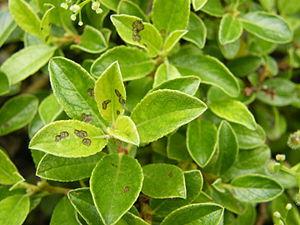
Salix arbuscula, le saule des montagnes est un buisson bas très branchu de 70 centimètres de haut. Son habitat est limité au Nord de l'Europe, poussant du Nord de la Scandinavie à l'est de la Sibérie. En Écosse, on le trouve sur les versants humides des montagnes rocailleuses, généralement à une altitude supérieure à 600 mètres, rarement en dehors du Perthshire et de l'Argyll.